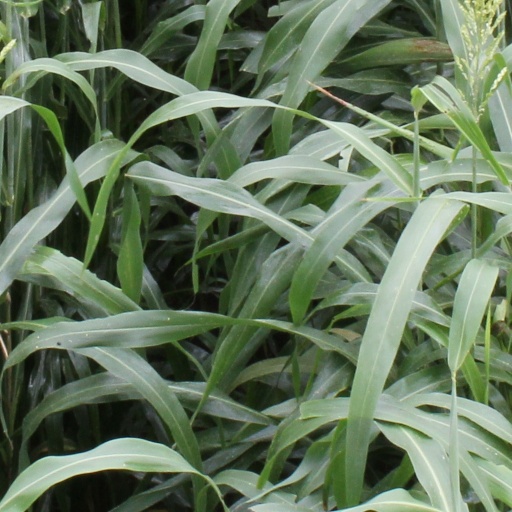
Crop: sorghum